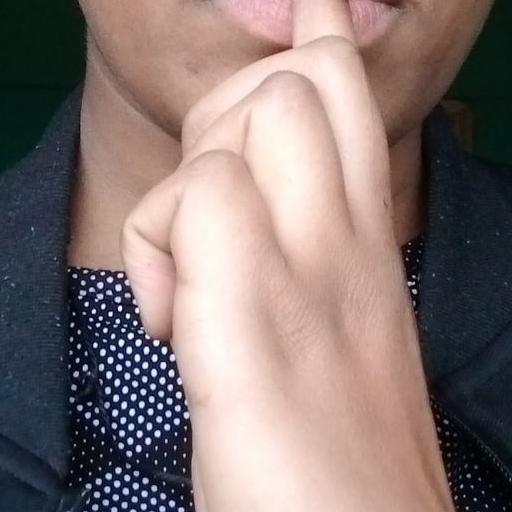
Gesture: mute